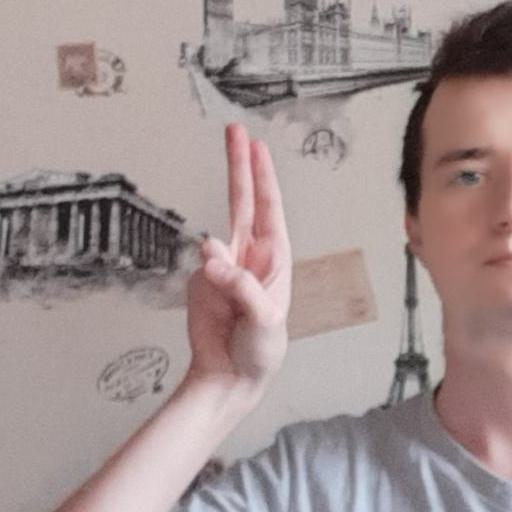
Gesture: two_up